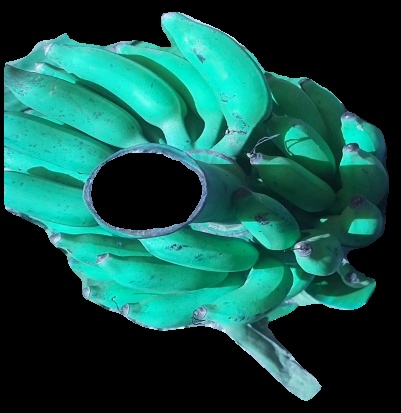
Variety: elakki-bale
Grade: grade3